Winnie Ruth Judd

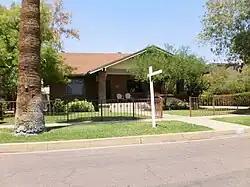
J.J. "Jack" Halloran's home as seen in 2010

Judd testified she had gone to LeRoi and Samuelson's bungalow on an invitation to play bridge, and a fourth woman who had also been invited had already left. She testified that there was an argument about Judd's introduction of Halloran to another woman, and that she killed LeRoi and Samuelson in self-defense after they physically attacked her. According to Judd, she met up with Halloran shortly after the killings and returned with him to the bungalow. After seeing the bodies, he went out to the garage, returned with a "great, heavy trunk" and told her not to tell anyone. Under cross-examination, Judd admitted repacking Samuelson's dismembered body in a trunk and other luggage two days after the murders.